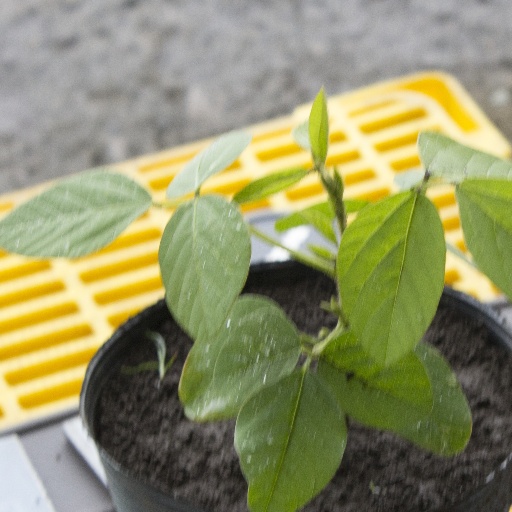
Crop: soybean